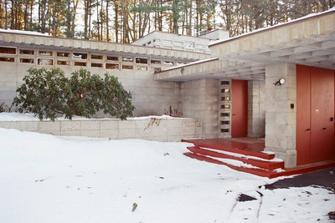
Building: Toufic H. Kalil House
Country: United States of America
Year built: 1955
House designed by Frank Lloyd Wright in New Hampshire, United States Toufic H. Kalil House Interactive map showing Khalil House General information Type House Architectural style Usonian Location 117 Heather St, Manchester , New Hampshire 03104 Coordinates 43°01′18″N 71°27′55″W / 43.021639°N 71.465353°W / 43.021639; -71.465353 Construction started 1955 Technical details Floor area 1,380 sq ft Design and construction Architect(s) Frank Lloyd Wright Website kalilhouse .com The Toufic H. Kalil House is a house museum in the North End neighborhood of Manchester, New Hampshire , designed by Frank Lloyd Wright in 1955. The Usonian Automatic design of this house allowed Wright to meet the requirements of Dr. Toufic and Mildred Kalil, a Lebanese professional couple. Wright used the term Usonian Automatic to describe the design of economical Usonian style houses constructed of modular concrete blocks . This house illustrates Wright's creative use of this inexpensive material. Typical of Wright's Usonian style, the Kalil house draws its beauty from simple, linear forms rather than ornamental details. Symmetrical rows of rectangular window openings give the heavy concrete a sense of airiness. The Kalil house was designed in the mid-1950s, near the end of Wright's life. The Zimmerman House was built in a very different Usonian style for Dr. Toufic Kalil's good friend and hospital colleague, Dr. Zimmerman, three lots down, on the same street, five years earlier. This 1,380-square-foot (128 m 2 ) house contains a living room, kitchen, two bedrooms, two baths and a study. All of the original furniture, most of which is built-in, is still intact. In September 2019, it was reported that the house would be put up for sale in October, with an asking price of $850,000. The Currier Museum of Art , also in Manchester and very close by, subsequently acquired the house in November 2019, and began operating public tours there alongside the nearby Wright-designed Zimmerman House. See also List of Frank Lloyd Wright works Sources Storrer, William Allin. The Frank Lloyd Wright Companion . University Of Chicago Press, 2006, ISBN 0-226-77621-2 (S.387) References